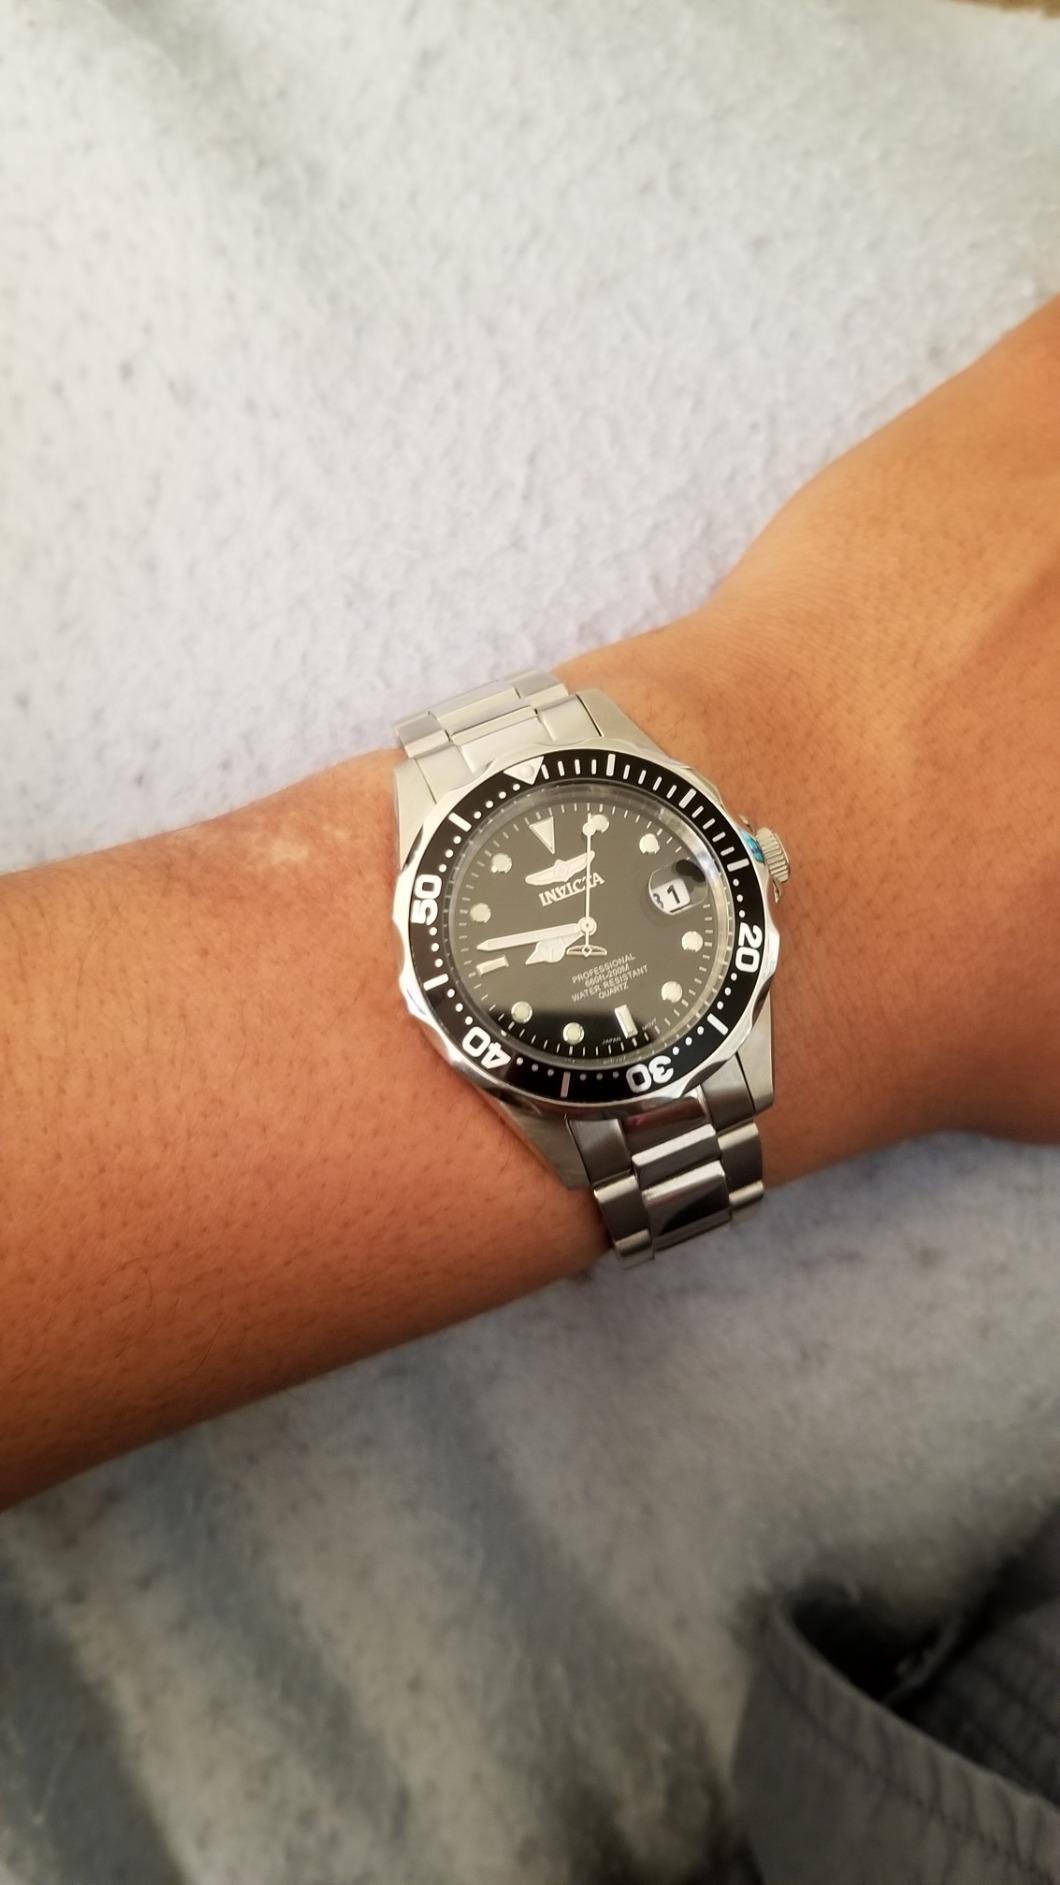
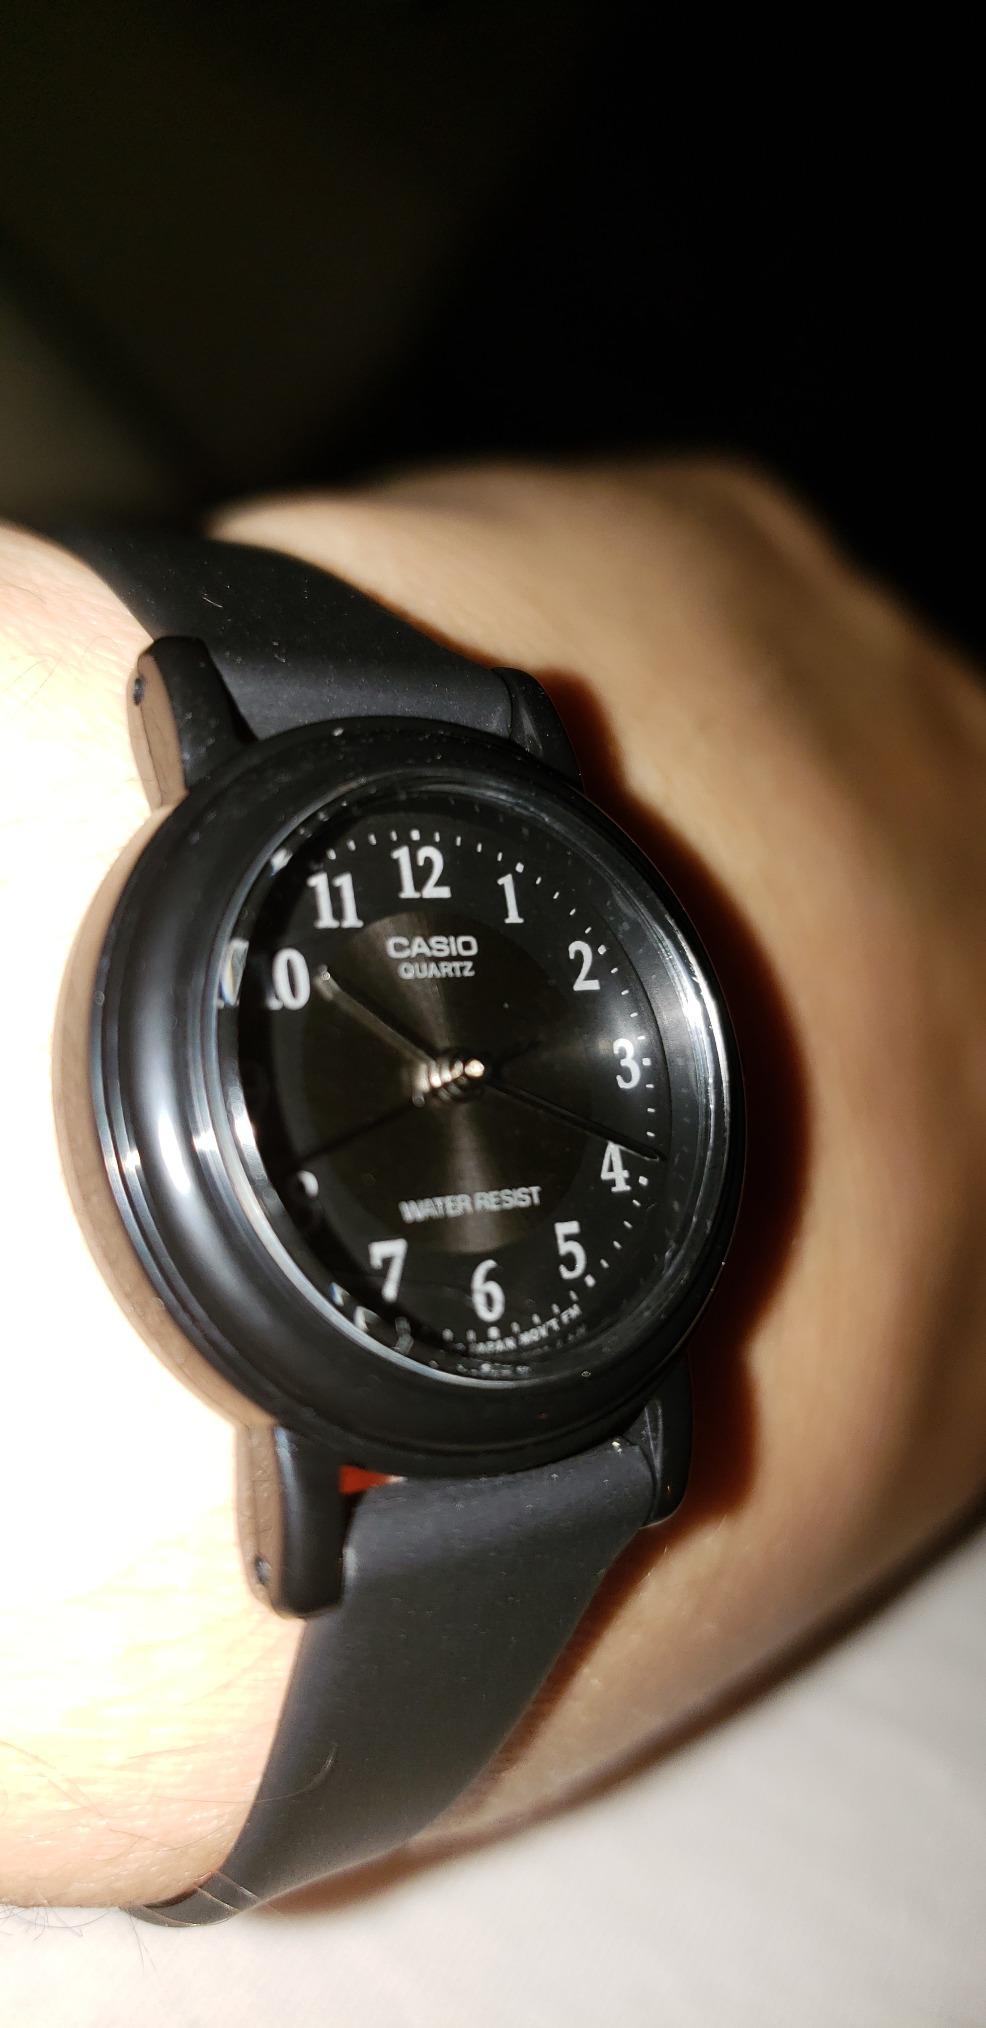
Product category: accessories_watch
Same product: no